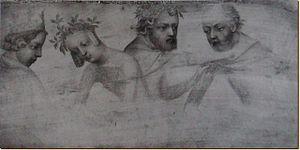
Jacquemart de Hesdin est un enlumineur français du Gothique tardif. La transcription de son nom varie au cours de sa vie, et on le trouve aussi sous le nom de Jacquemart de Odin.